Persecution of Yazidis

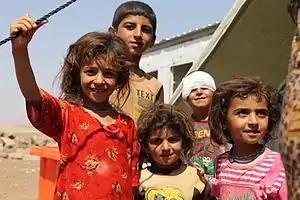
Yazidi refugee children from Sinjar in Newroz Camp, Al-Malikiyah District, August 2014, after the Sinjar massacre.

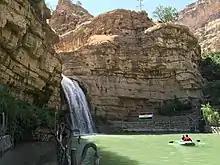
The Geli Ali Beg Waterfall in Iraqi Kurdistan is named after the Yazidi leader Ali Beg who was killed there in 1832 by the Kurdish prince Muhammad Pasha of Rawanduz.

The persecution of Yazidis has been ongoing since at least 637 CE. Yazidis are an endogamous and mostly Kurmanji-speaking minority, indigenous to Kurdistan, who had also been persecuted when they followed Adawiyya, the predecessor of the Yazidi religion, which has historically been regarded as "devil-worship" among the followers of Abrahamic religions, primarily among Muslims and is still described as such by some, especially by Islamic extremists. Yazidis have been persecuted by surrounding Muslim state entities and groups since the medieval ages, most notably by Ottomans, neighbouring Muslim Arab and Kurdish tribes and principalities. After the 2014 Sinjar massacre of thousands of Yazidis by ISIL, which started the ethnic, cultural, and religious genocide of the Yazidis in Iraq, Yazidis still face discrimination from the Iraqi government and the Kurdistan Regional Government.